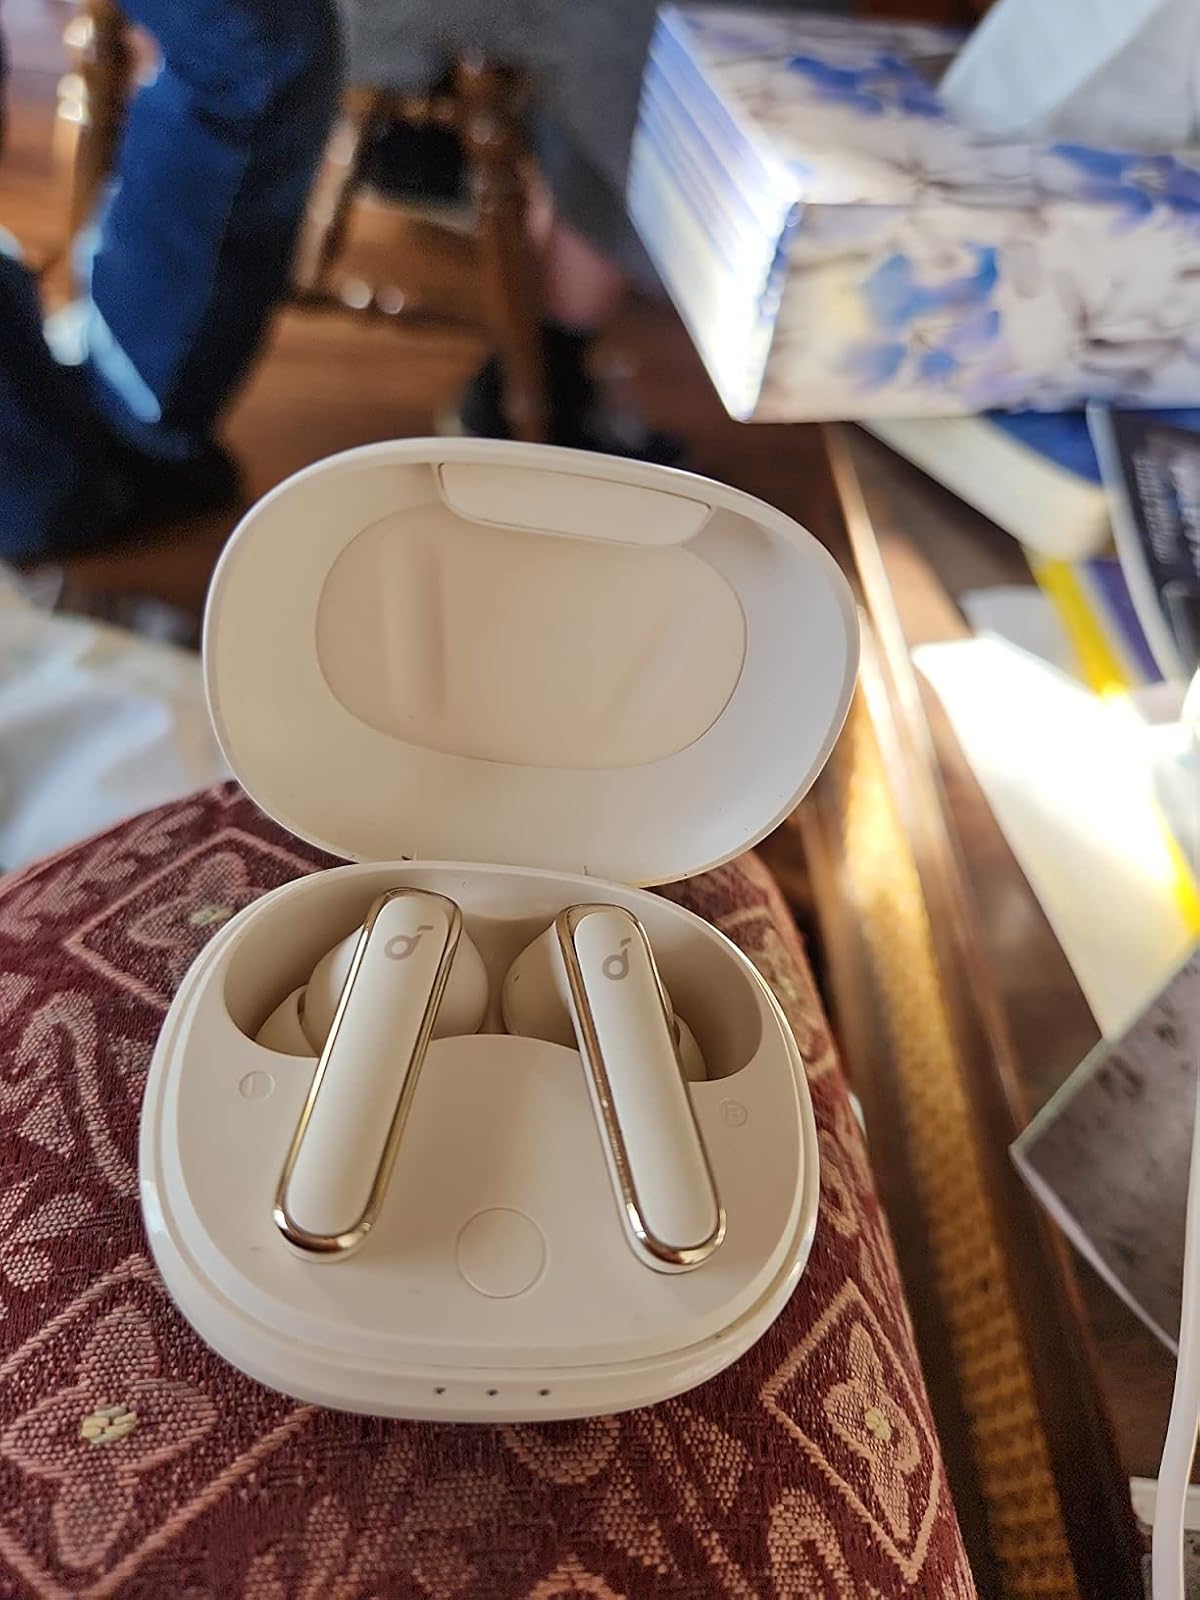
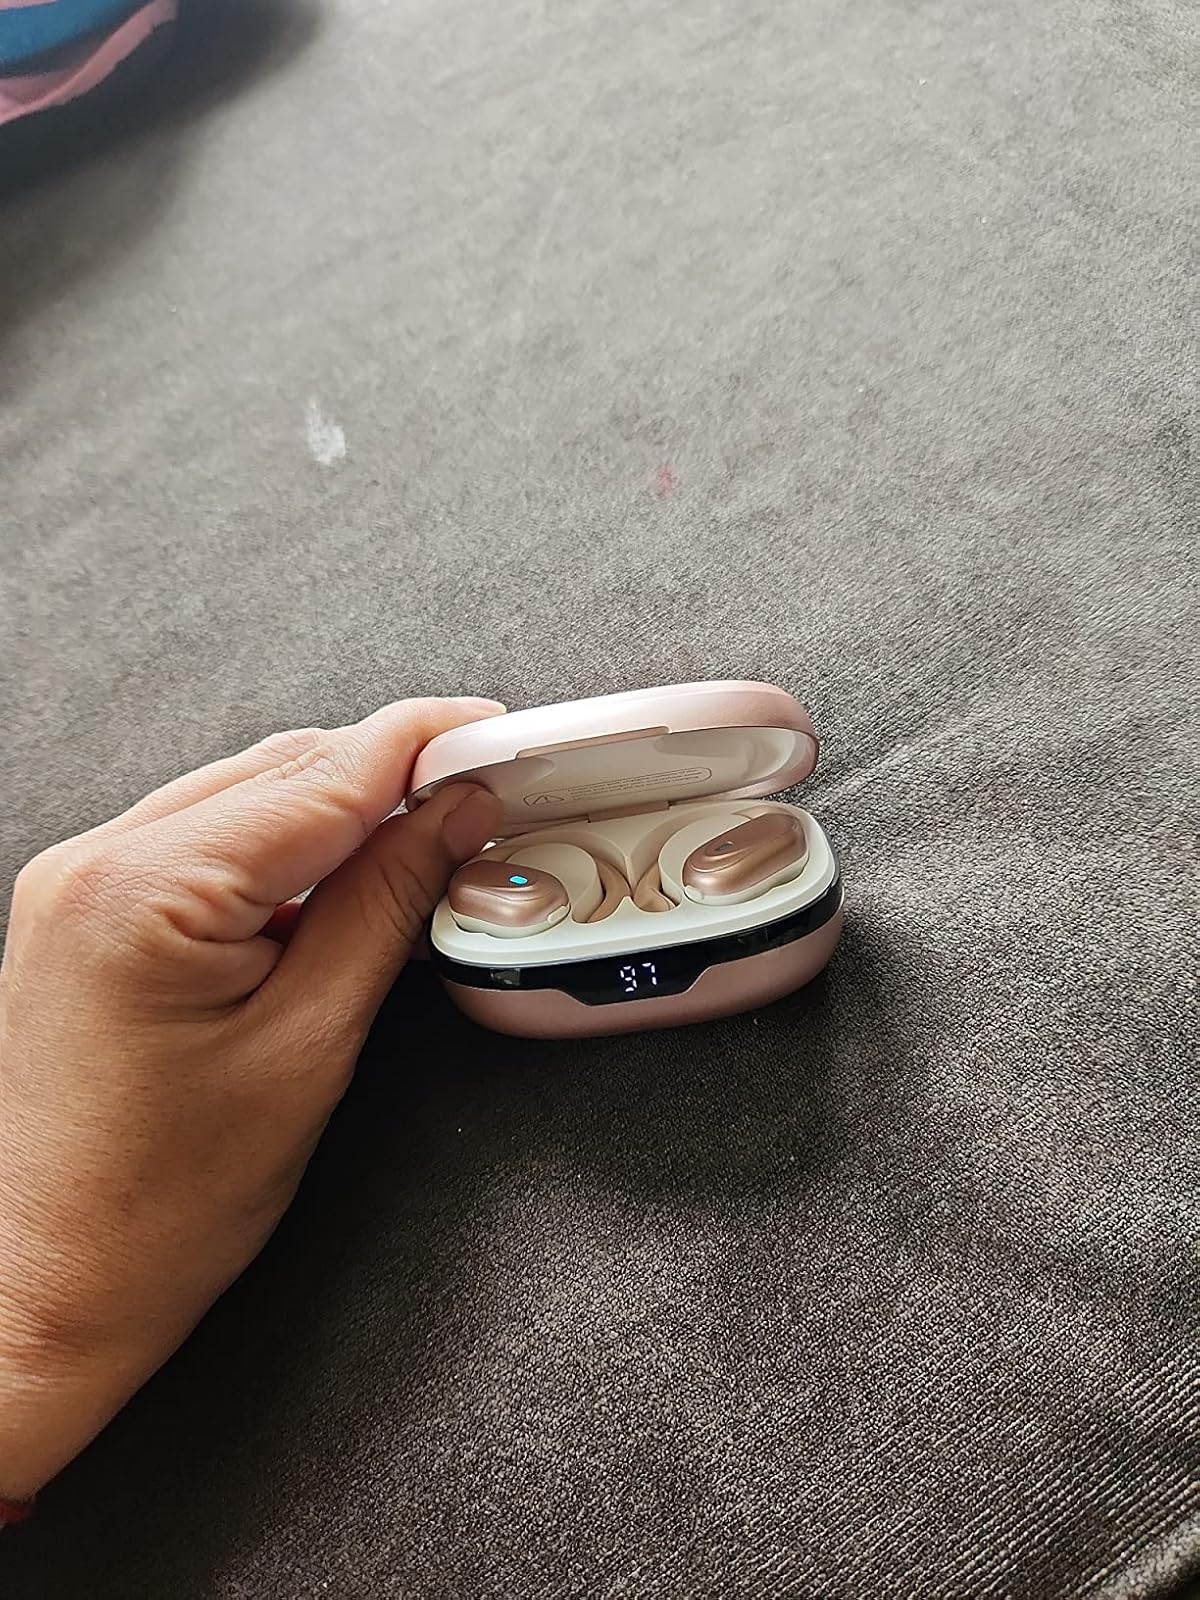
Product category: earbuds
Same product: no